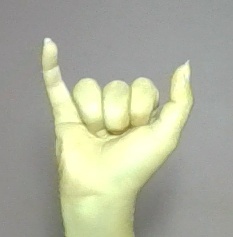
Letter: ya